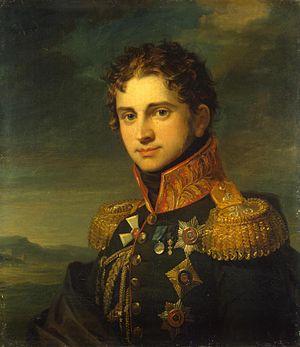
L'ambassade de Russie au Royaume-Uni est la représentation diplomatique de la Fédération de Russie auprès du Royaume-Uni de Grande-Bretagne et d'Irlande du Nord. Elle est située à Londres, la capitale, à Holland Park, 6/7 Kensington Gardens. Depuis 2011, son ambassadeur est Alexandre Iakovenko.
La famille Stroganov ou Strogonov ou Stroganoff, était une famille de commerçants, d'industriels, de propriétaires fonciers, et d'hommes d'État russes du XVIᵉ au XXᵉ siècle qui ont été anoblis.